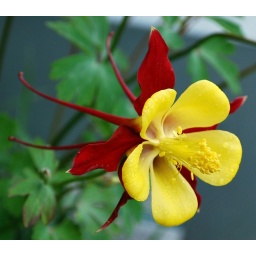
Columbines in the flower bed in back of our house. Taken by Ron.